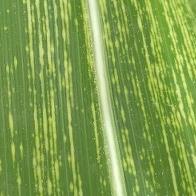
Crop: Maize
Condition: stripe-d